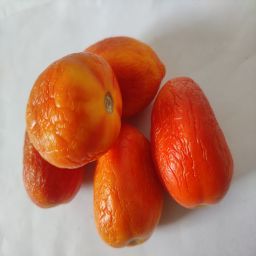
Crop: Tomato
Quality: Old